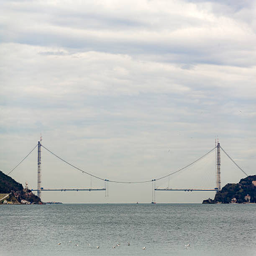
construction of the third bridge